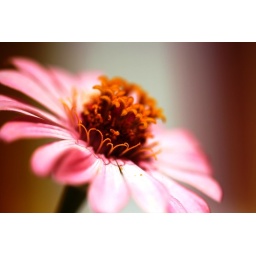
flowers in the window